Jenji Kohan

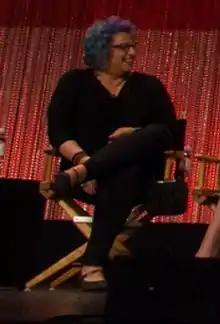
Kohan at 2014 Paley Fest

Jenji Leslie Kohan (born July 5, 1969) is an American television writer and producer. She is best known as the creator and showrunner of the Showtime comedy-drama series "Weeds" and the Netflix comedy-drama series "Orange Is the New Black". She has received nine Emmy Award nominations, winning one as supervising producer of the comedy series "Tracey Takes On...".